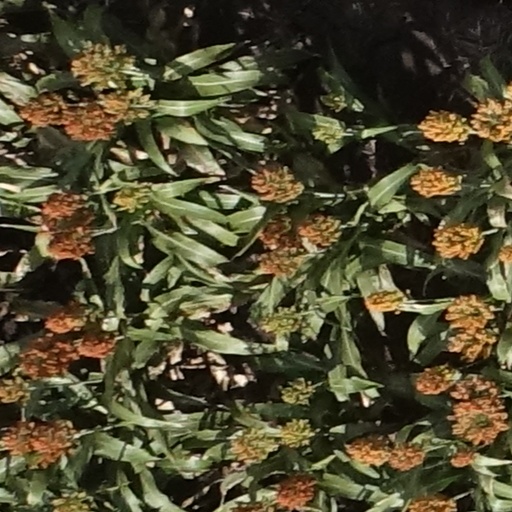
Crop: sorghum